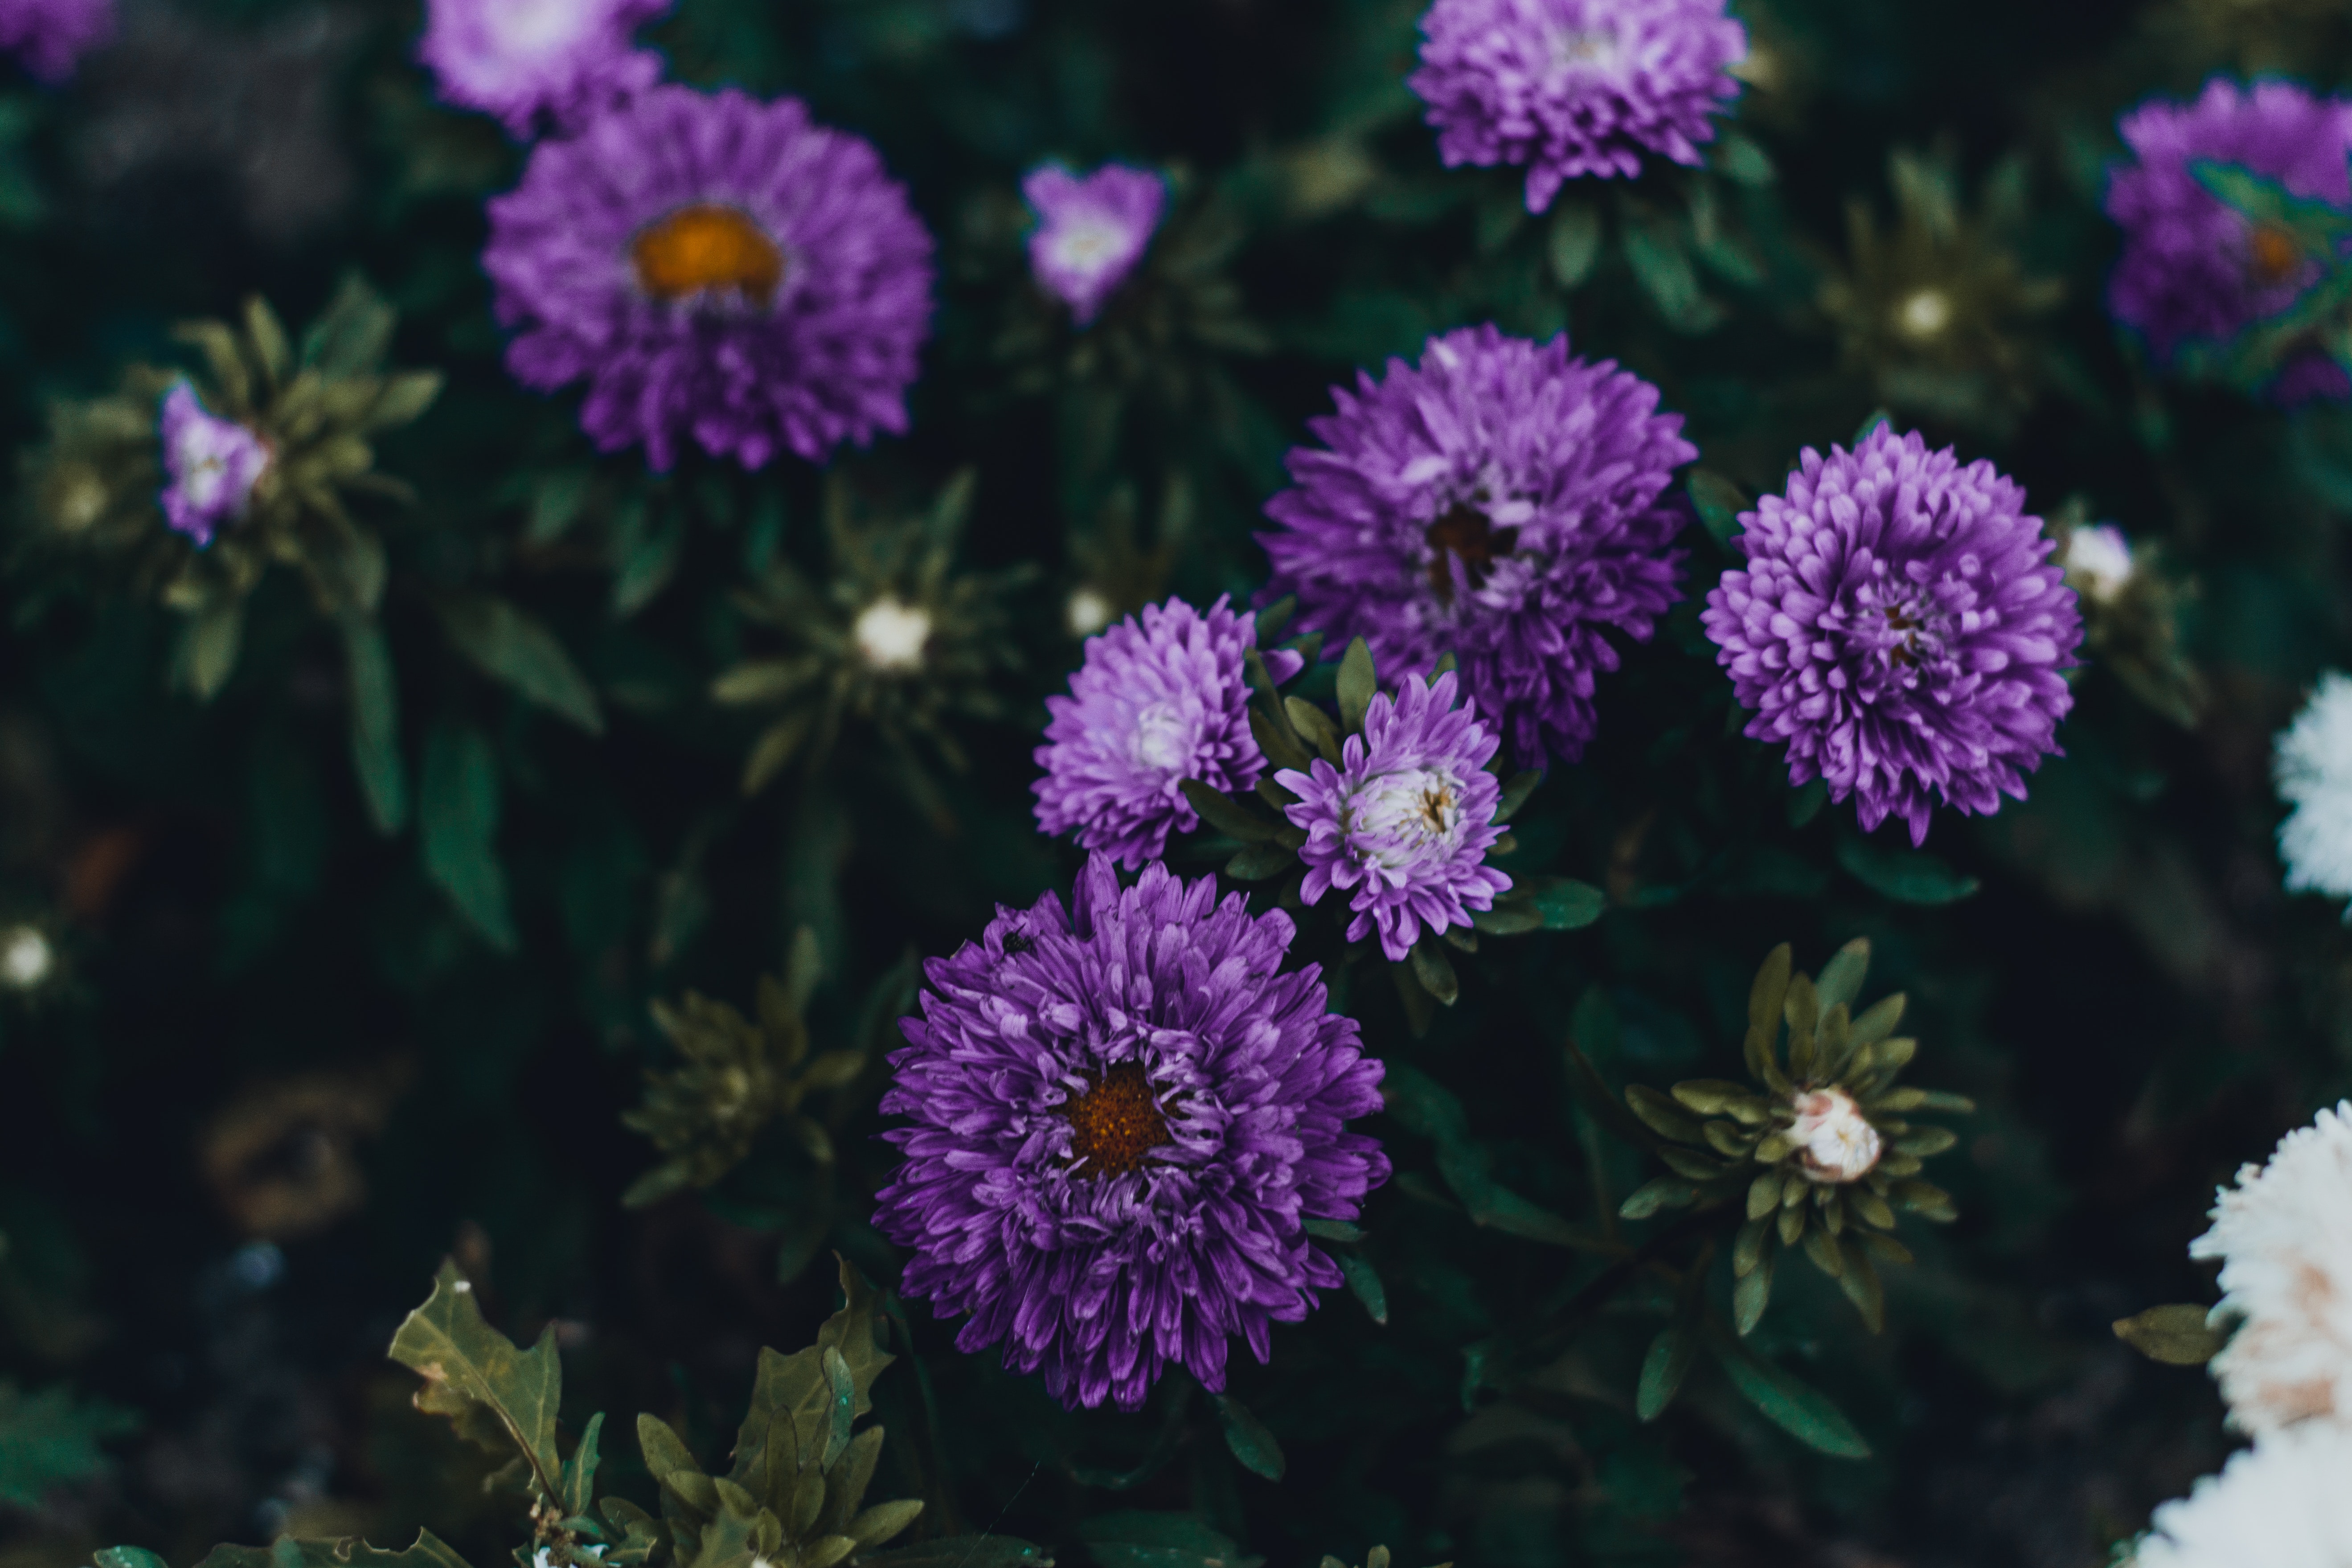
flower, flowering plant, plant, purple, china aster, new york aster, violet, petal, aster, botany, spring, annual plant, shrub, alpine aster, wildflower, chrysanths, subshrub, garden, viola, daisy family, perennial plant, verbena